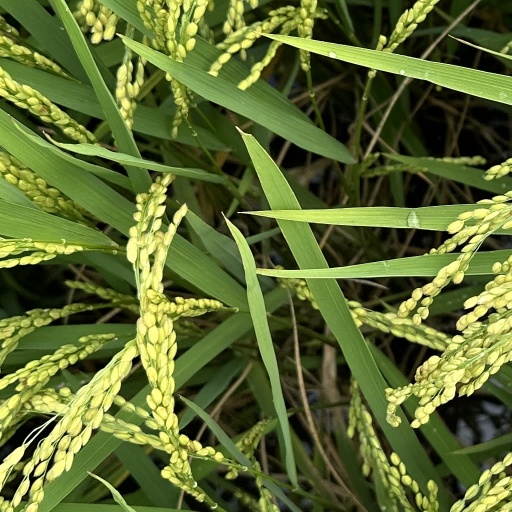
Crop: rice